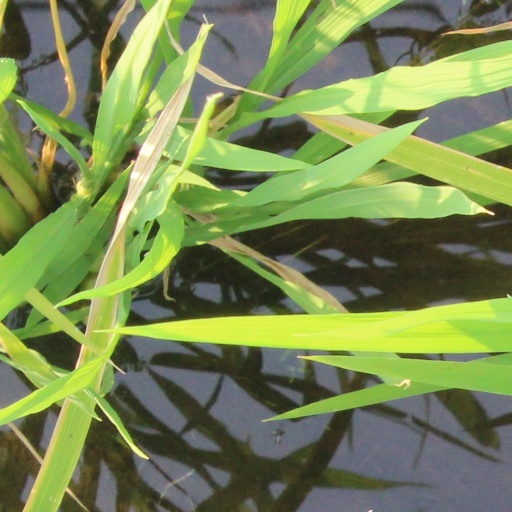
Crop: rice